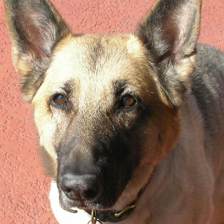
Label: animals